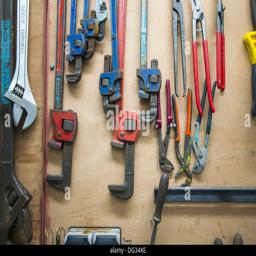
a selection of tools hanging in workshop